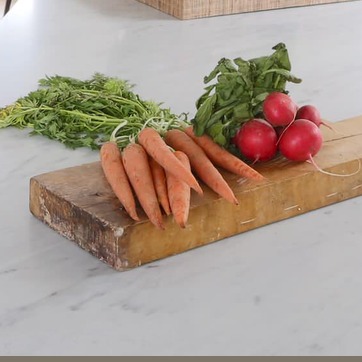
Material: food